Hal Turpin

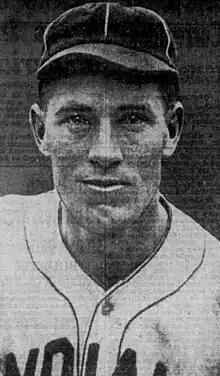
Turpin, circa 1942

Harold Turpin (September 28, 1903 – February 28, 1997) was an American baseball pitcher who played 20 season in minor league baseball, including 18 in the Pacific Coast League. He won 271 games in his career and is a member of the Pacific Coast League Hall of Fame. He threw right-handed, batted left-handed, was 5' 11" and weighed 185 pounds.